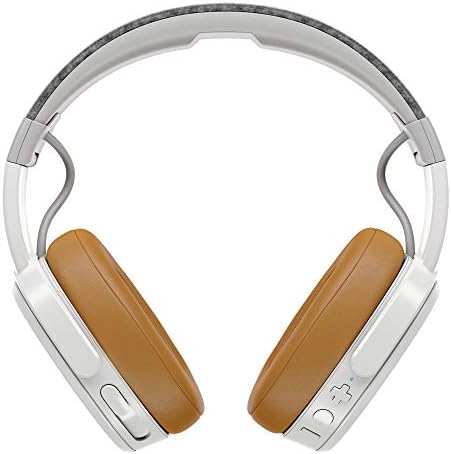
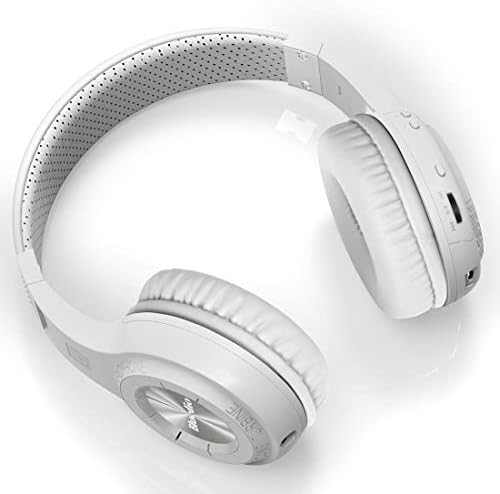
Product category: headphones
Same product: no